Sports in Atlanta

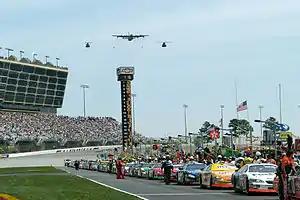
Atlanta Motor Speedway

Racing facilities include Atlanta Motor Speedway, a 1.5 mile (2.4 km) NASCAR race track in Hampton, and Road Atlanta in Braselton. In 2005 Atlanta competed with other major U.S. cities for the NASCAR Hall of Fame. In March 2006, Atlanta lost to Charlotte, North Carolina.